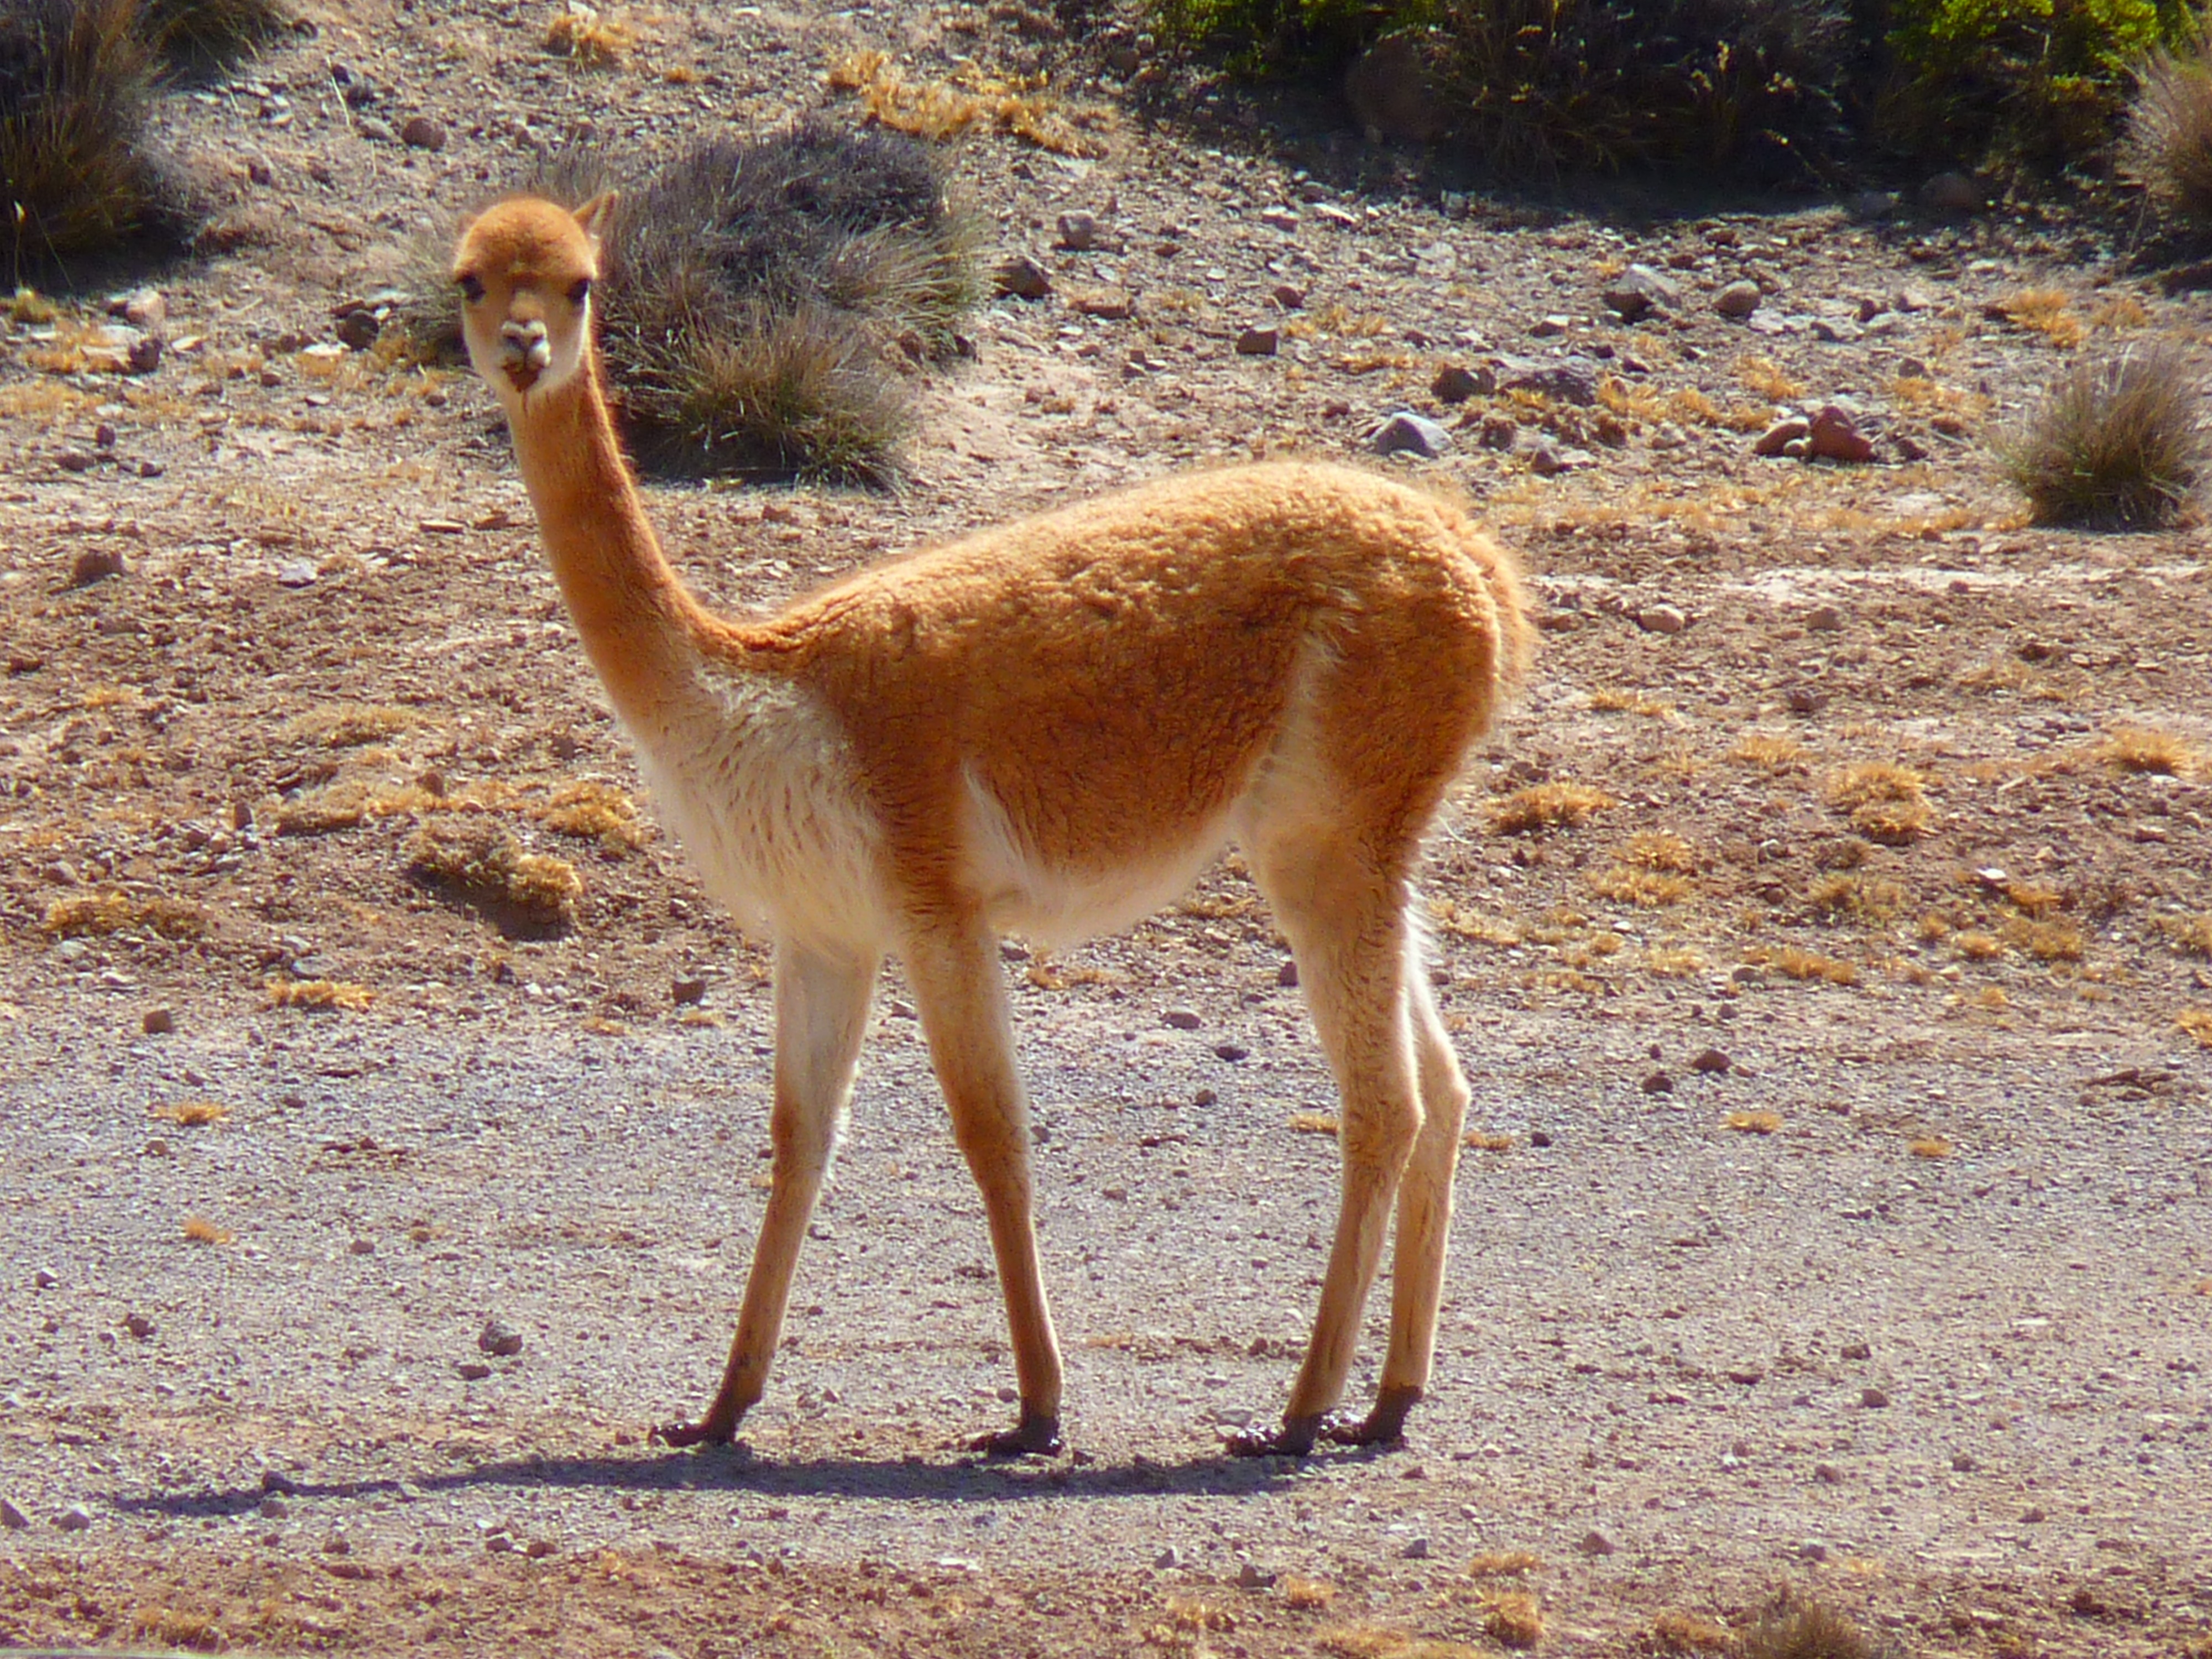
animal, wildlife, camel, mammal, wool, fauna, peru, lama, mammals, vertebrate, paarhufer, vicuna, guanaco, camel like mammal, arabian camel